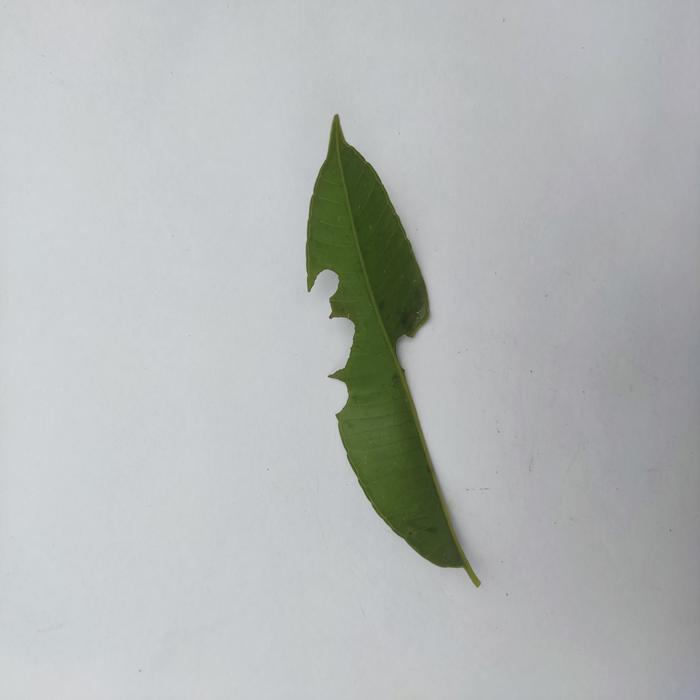
Crop: Hog Plum
Leaf condition: Caterpillars_Infestation